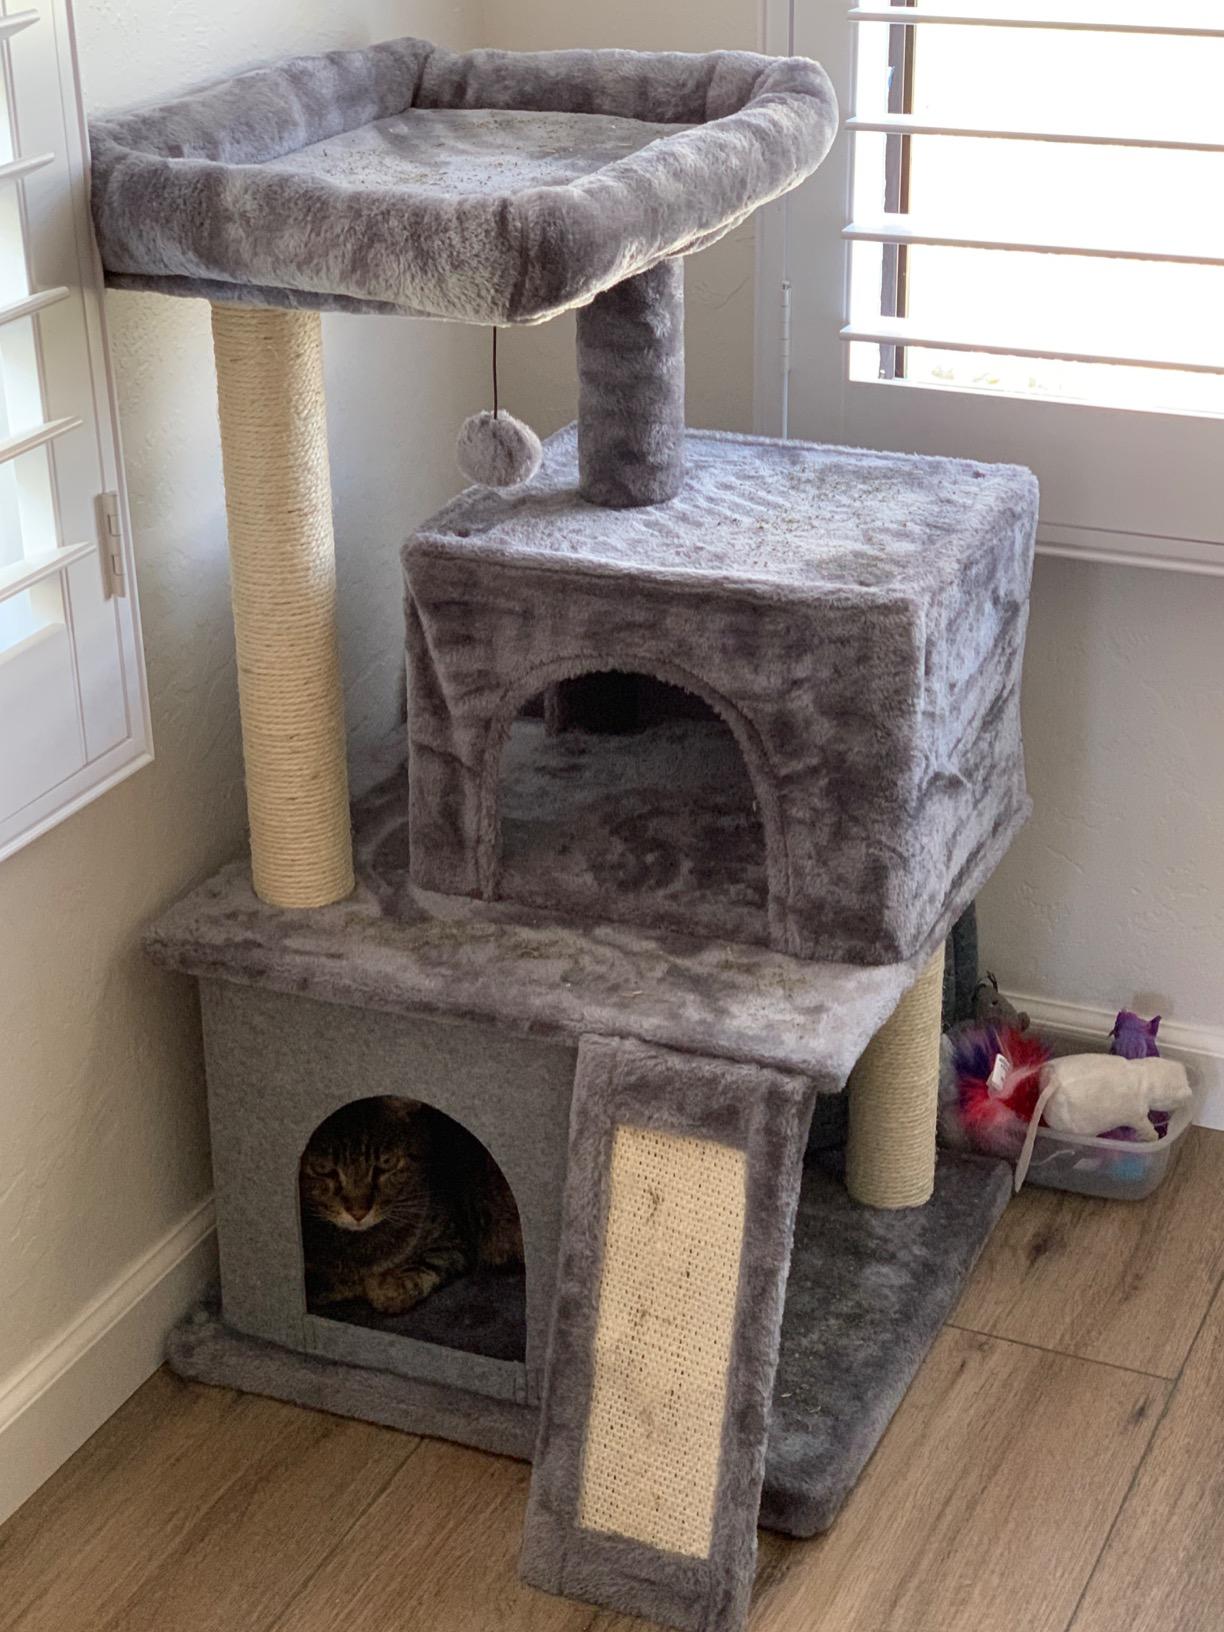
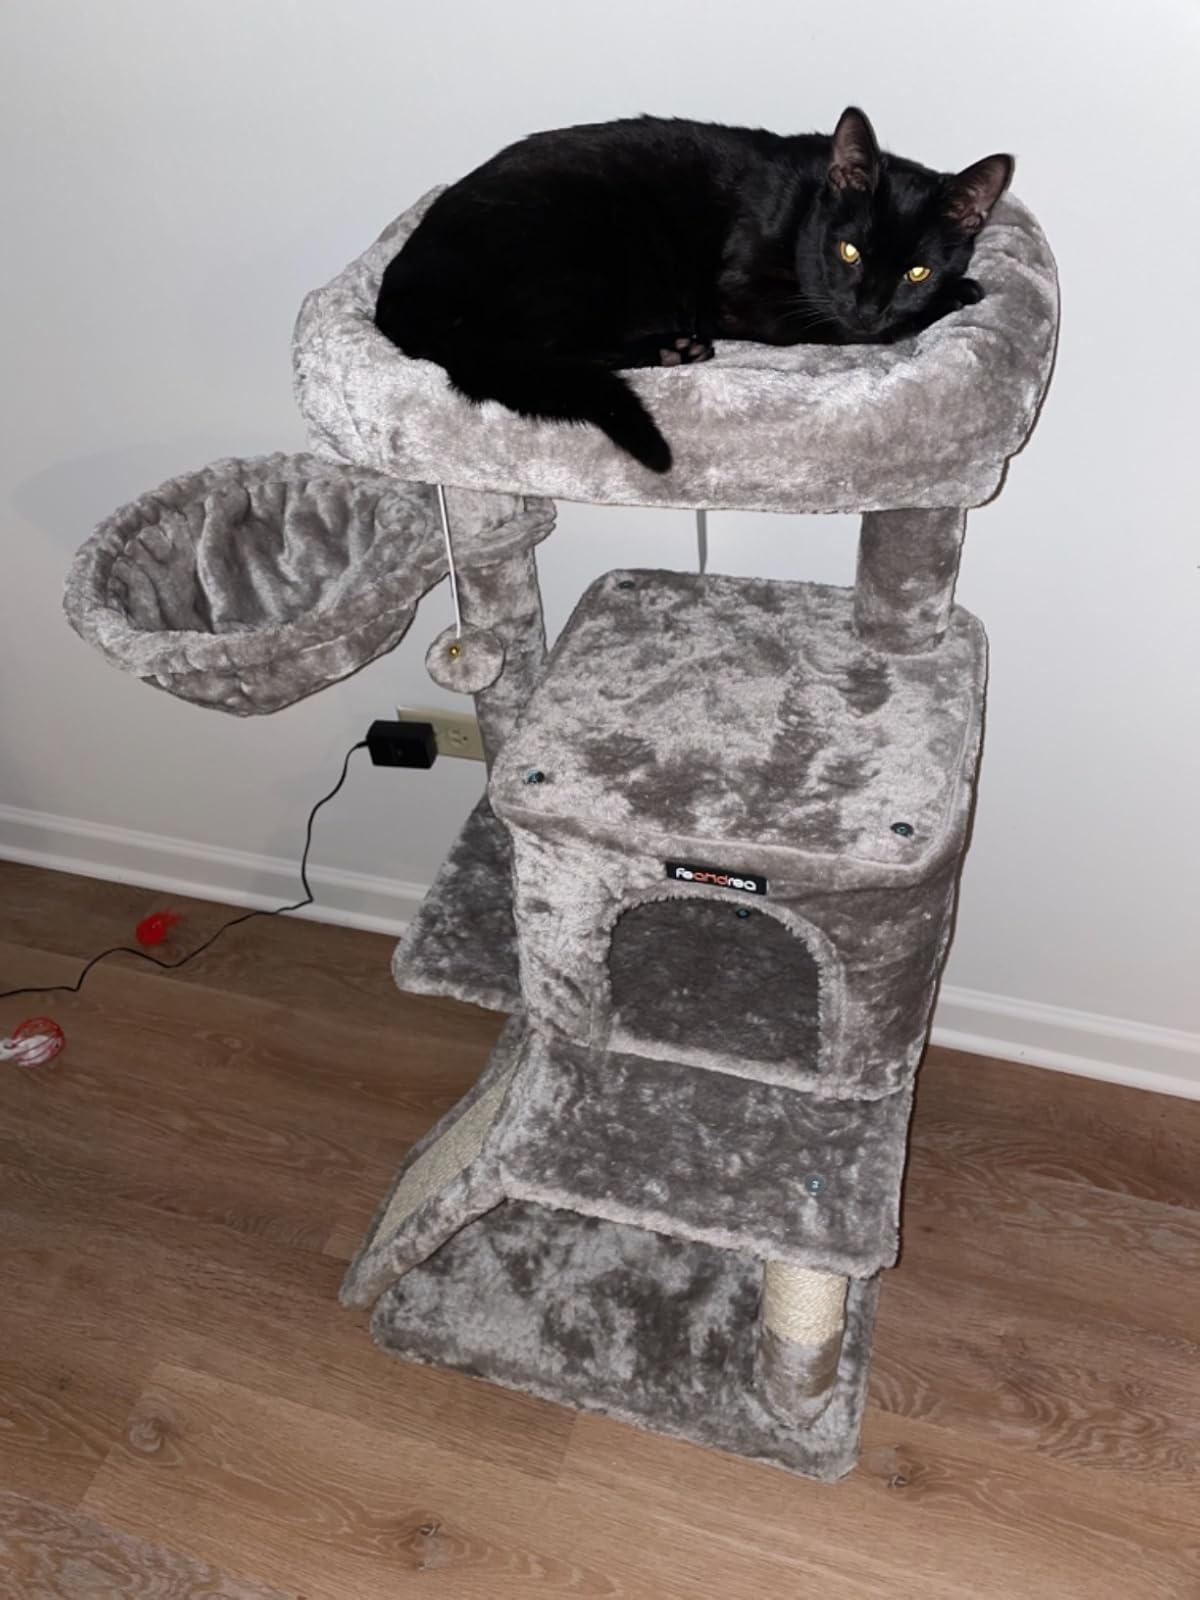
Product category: items_cat tree
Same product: no